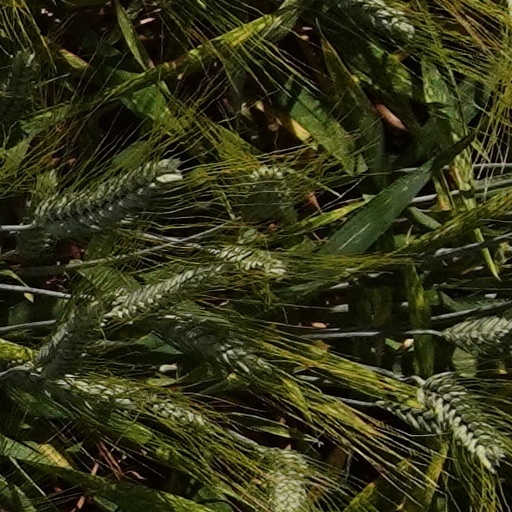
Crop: wheat